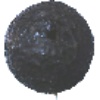
Label: avocado